Tegucigalpa

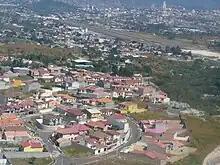
View from aircraft as it banks sharply to align with runway on final approach. Las Hadas residential neighborhood lies below.

The Secretariat of Public Works, Transport and Housing (Honduras) (SOPTRAVI) presently divides the country's highway network into international routes ("ruta internacional"), national routes ("ruta nacional"), and provincial routes ("ruta vecinal"). These are assigned numbers; however, they are more often identified using their physical destinations (e.g. Tegucigalpa-Danlí highway) rather the number itself since road signage is scarce.